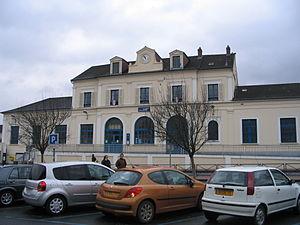
La gare ferroviaire de Montereau, à Montereau-Fault-Yonne, Seine-et-Marne, France.
Montereau-Fault-Yonne, prononcé [mɔ̃tʁofotjɔn], est une commune française située dans le département de Seine-et-Marne en grande couronne de Paris en région Île-de-France.
La ligne de Flamboin-Gouaix à Montereau, également appelée ligne de l'Est, se situe en France, au sud de la Seine-et-Marne. Longue d'environ 27,7 km, elle est très ancienne. Elle assure la liaison entre les réseaux ferrés Est et Sud-Est.